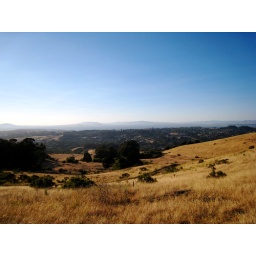
after work, kari took me and nikos hiking in wildcat canyon regional park. sasha the dog came too.